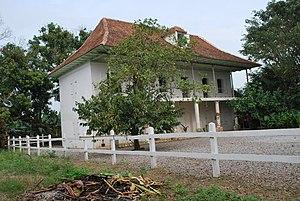
L'immigration française au Mexique est un phénomène qui remonte principalement au XIXᵉ siècle, suite à l'indépendance mexicaine accomplie en 1821. En effet, auparavant, la présence espagnole empêchait que d’autres communauté européennes et étrangères ne viennent s’installer à part les groupes religieux.